Slavic Native Faith

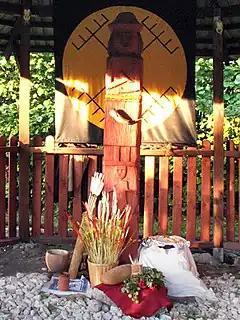
A Mazovian Temple ("Chram Mazowiecki") of the Native Polish Church

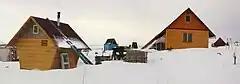
House and bath at an Anastasian village. The Anastasians regard their settlements, based on principles of ancestrality and autonomy, as the best form of self-government, which is expression of the spirit and allows a direct "dialogue with God".

The appropriate name of the religion is an acute topic of discussion among believers. Many Rodnovers have adopted terms that are already used to refer to other religions, namely "Vedism", referring to the historical Vedic religion and the ancient Iranian religion, and "Orthodoxy", commonly associated to Orthodox Christianity. For instance, one of the earliest branches of Rodnovery is known as "Peterburgian Vedism". They explain that "Vedism" derives from the word "to know" and implies that rather than dogmatically believing ("verit"), Vedists "know" or "see" ("vedat") spiritual truths. The term was first employed by Yury Petrovich Mirolyubov—the writer or discoverer of the "Book of Veles"—in the mid-twentieth century, and later adopted by the founder of Peterburgian Vedism, Viktor Bezverkhy.